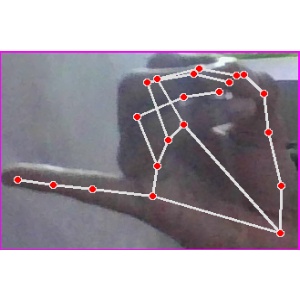
अक्षर: च